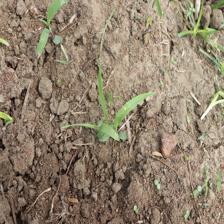
Label: Sorghum